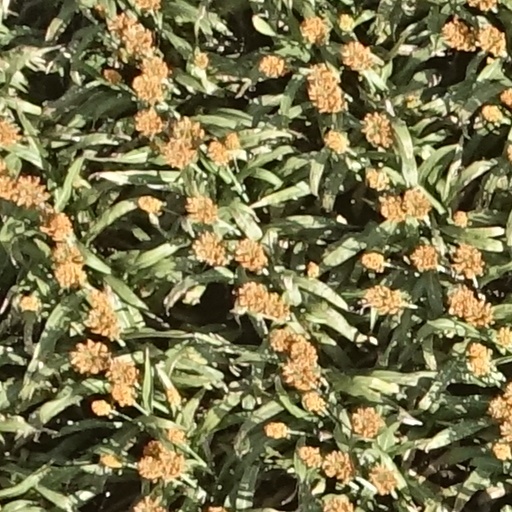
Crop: sorghum